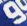
Number: 9